Richard Muma

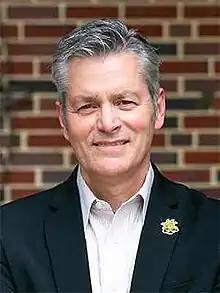
Muma in 2023

Richard D. Muma is an American academic, physician assistant and president of Wichita State University. He was named Wichita State University president by the Kansas Board of Regents in May 2021 after serving in an interim role following the departure of Jay Golden in September 2020.